Sky position (RA, Dec in degrees): 132.749, 9.599
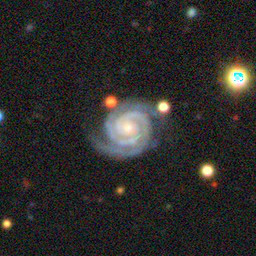
Galaxy morphology: Unbarred Tight Spiral Galaxies